Igor Kobzev

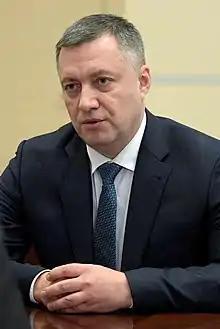
Kobzev in 2019

Igor Ivanovich Kobzev (born 29 October 1966), is a Russian statesman and former army officer, who is the incumbent 8th Governor of Irkutsk Oblast since 18 September 2020. He had previously been the acting governor, since 12 December 2019.